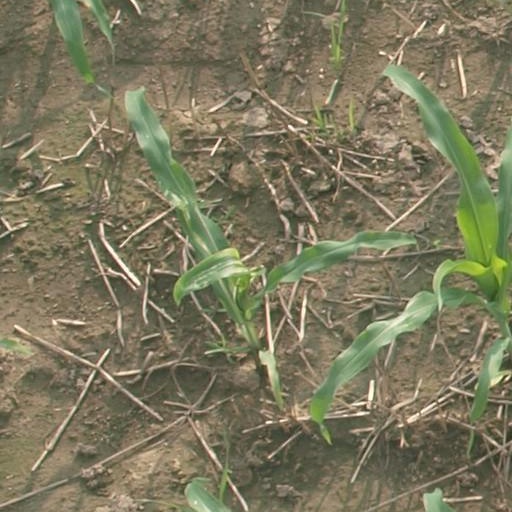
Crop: maize; corn